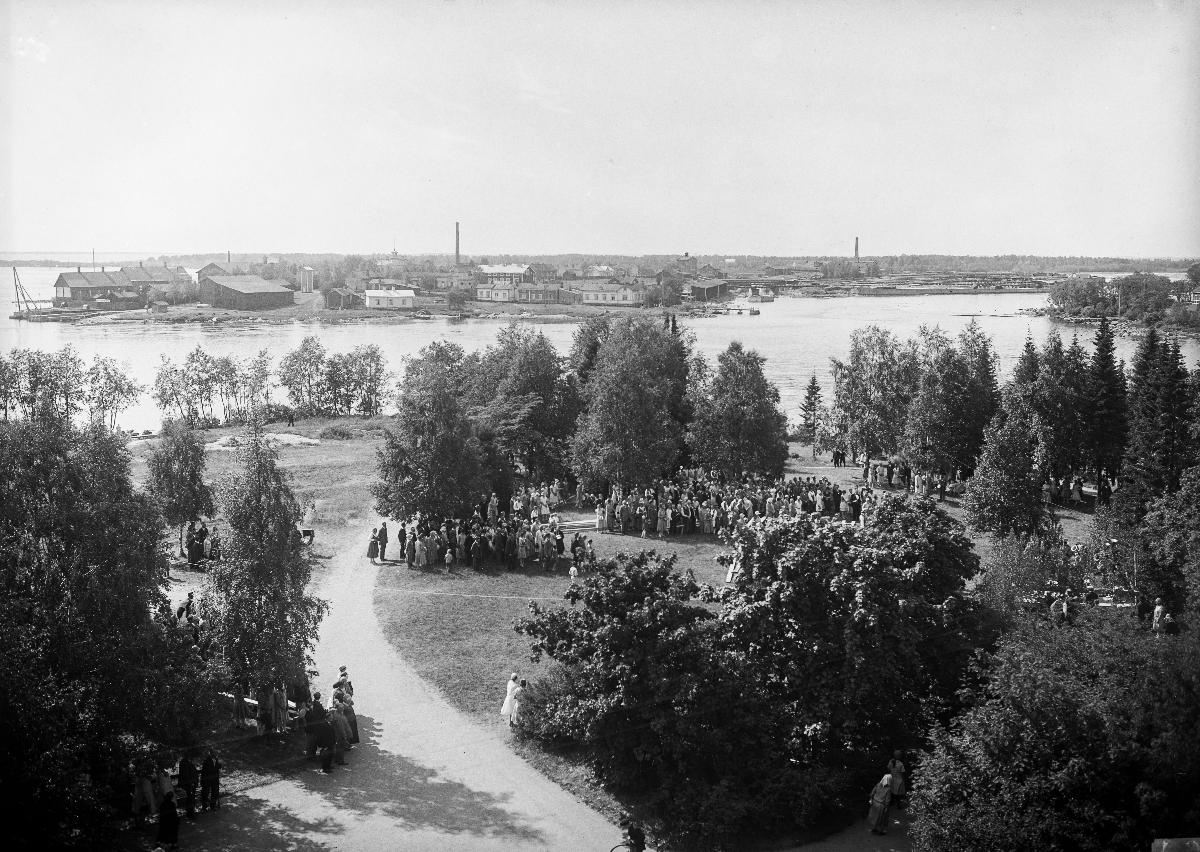
Suomen 48. yleinen raittiuskokous
A temperance meeting in Oulu
sisällön kuvaus: Raittiusjuhlat Oulussa heinäkuussa 1930. Yleisöä Linnansaarella. content description: A temperance meeting in Oulu, Finland, in July 1930.
Vuosi: 1930
Paikka: Suomi, Pohjois-Pohjanmaa, Oulu
Aiheet: ulkokuva; raittiusliike; kokoukset; ulkoilmatapahtumat; temperance movement; meetings (arranged events); outdoor events; möten; utomhusevenemang